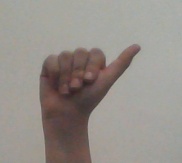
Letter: dhad